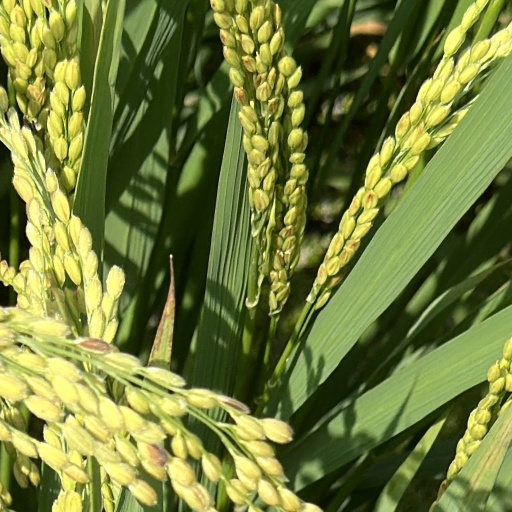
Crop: rice